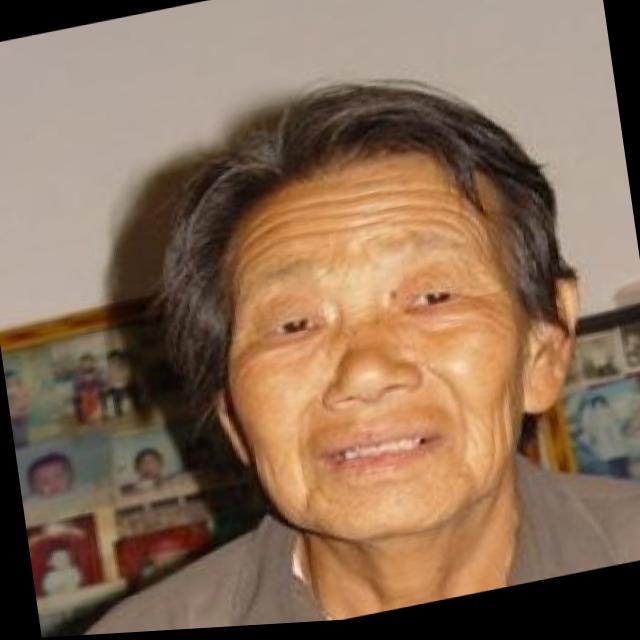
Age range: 65+